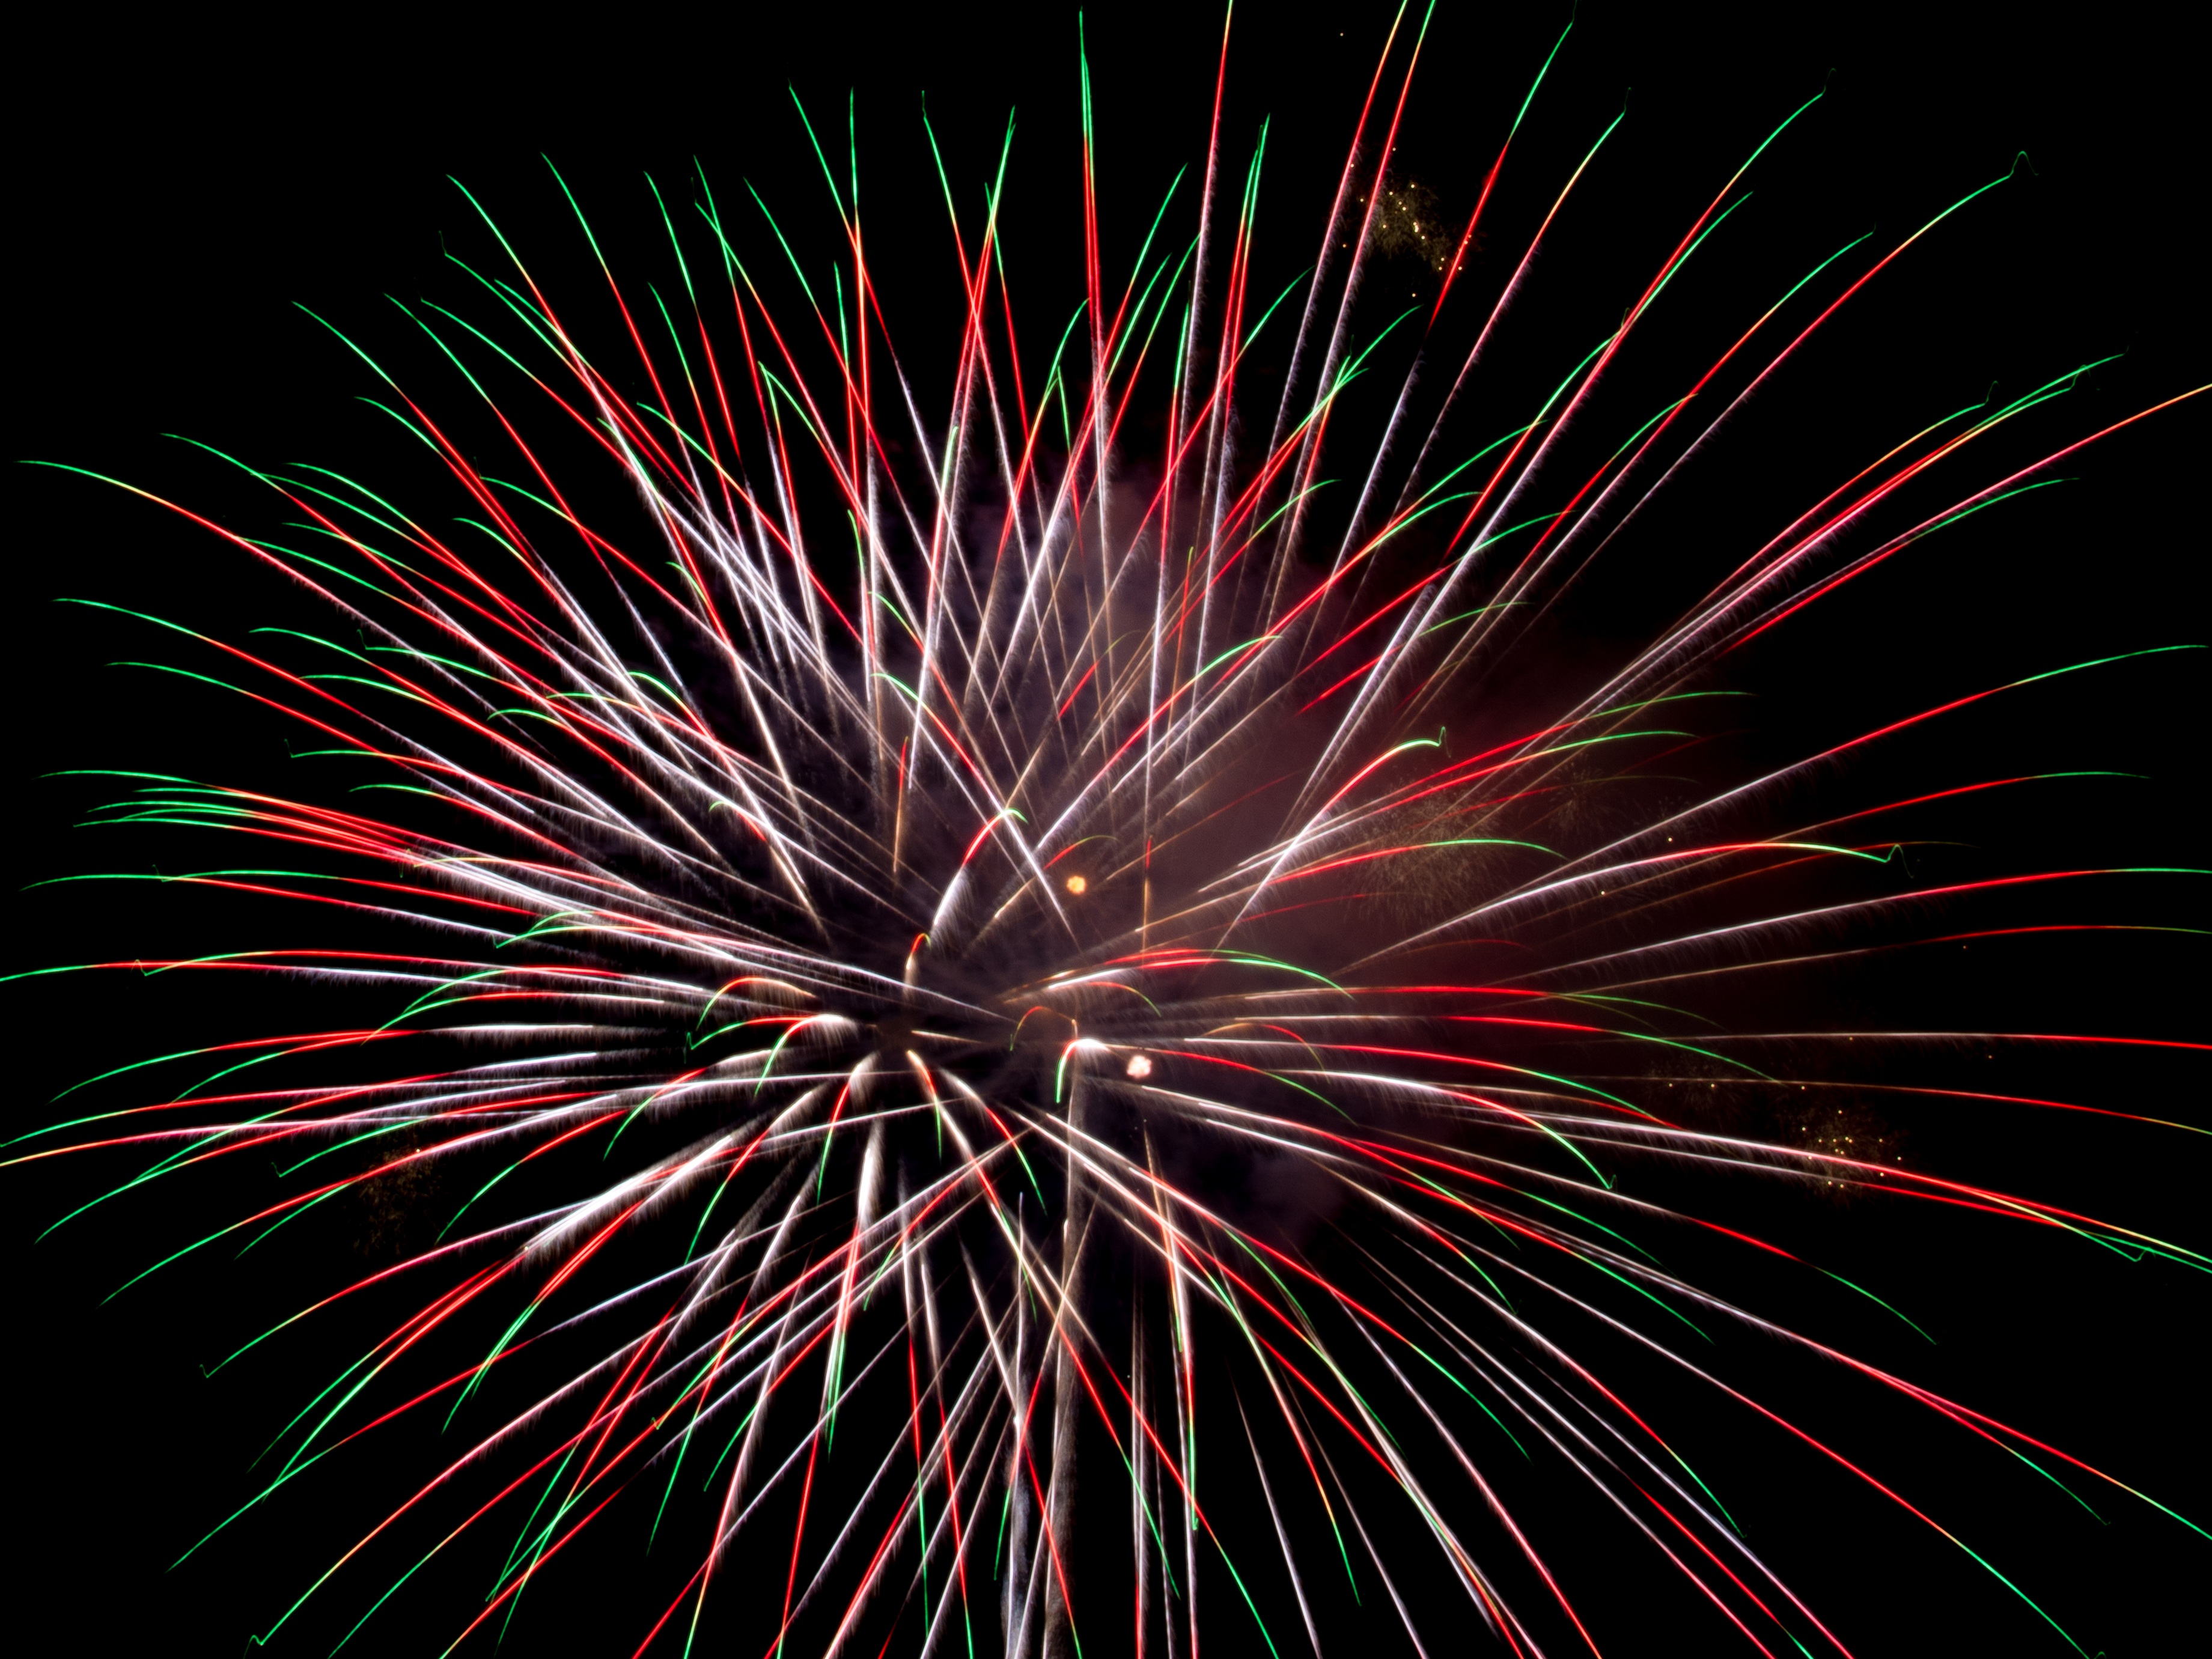
recreation, july, fireworks, of, illustration, event, 4th, outdoor recreation